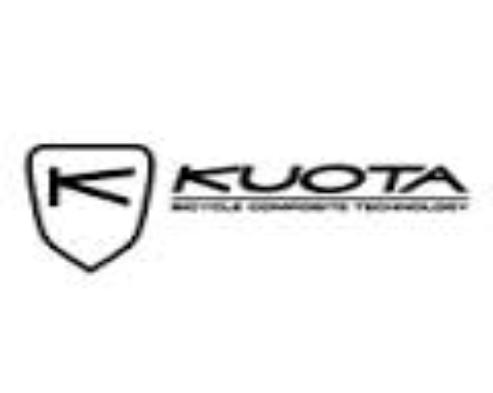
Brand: Kuota
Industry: Transportation